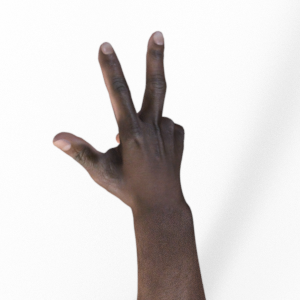
Label: scissors